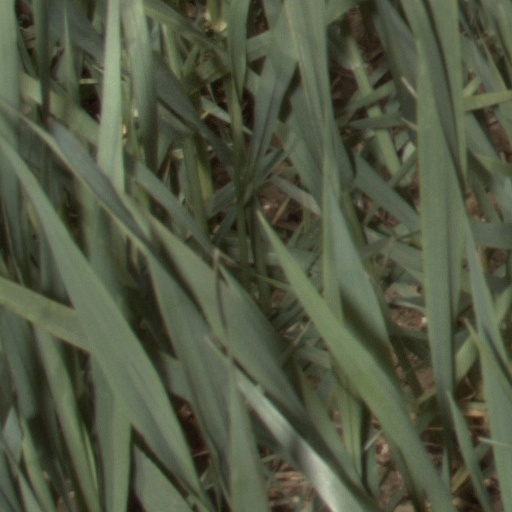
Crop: wheat